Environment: real
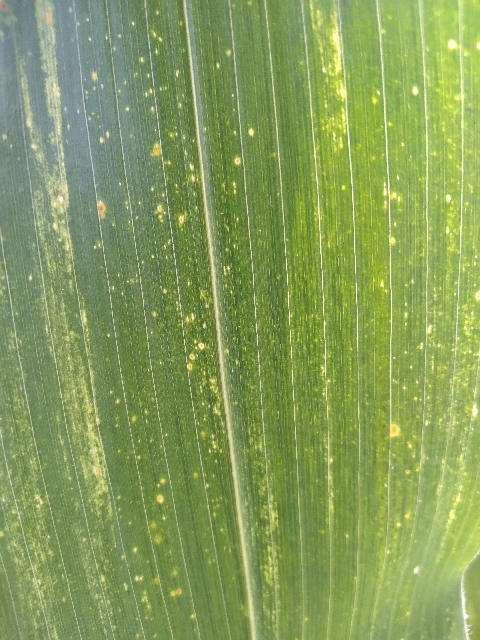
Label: lethal_necrosis